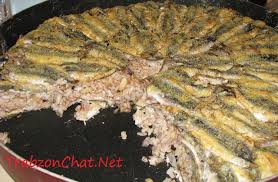
Yemek: hamsi